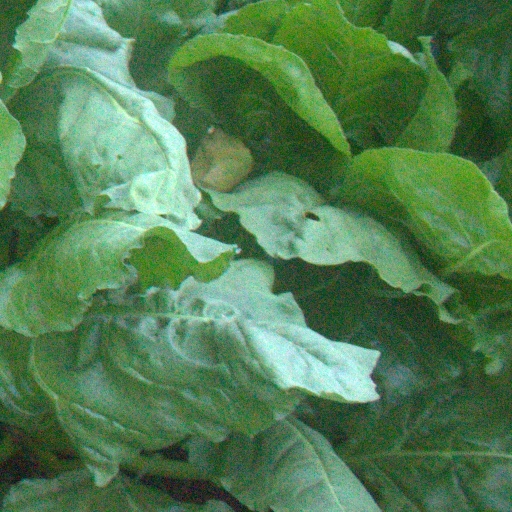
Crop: sugar beet